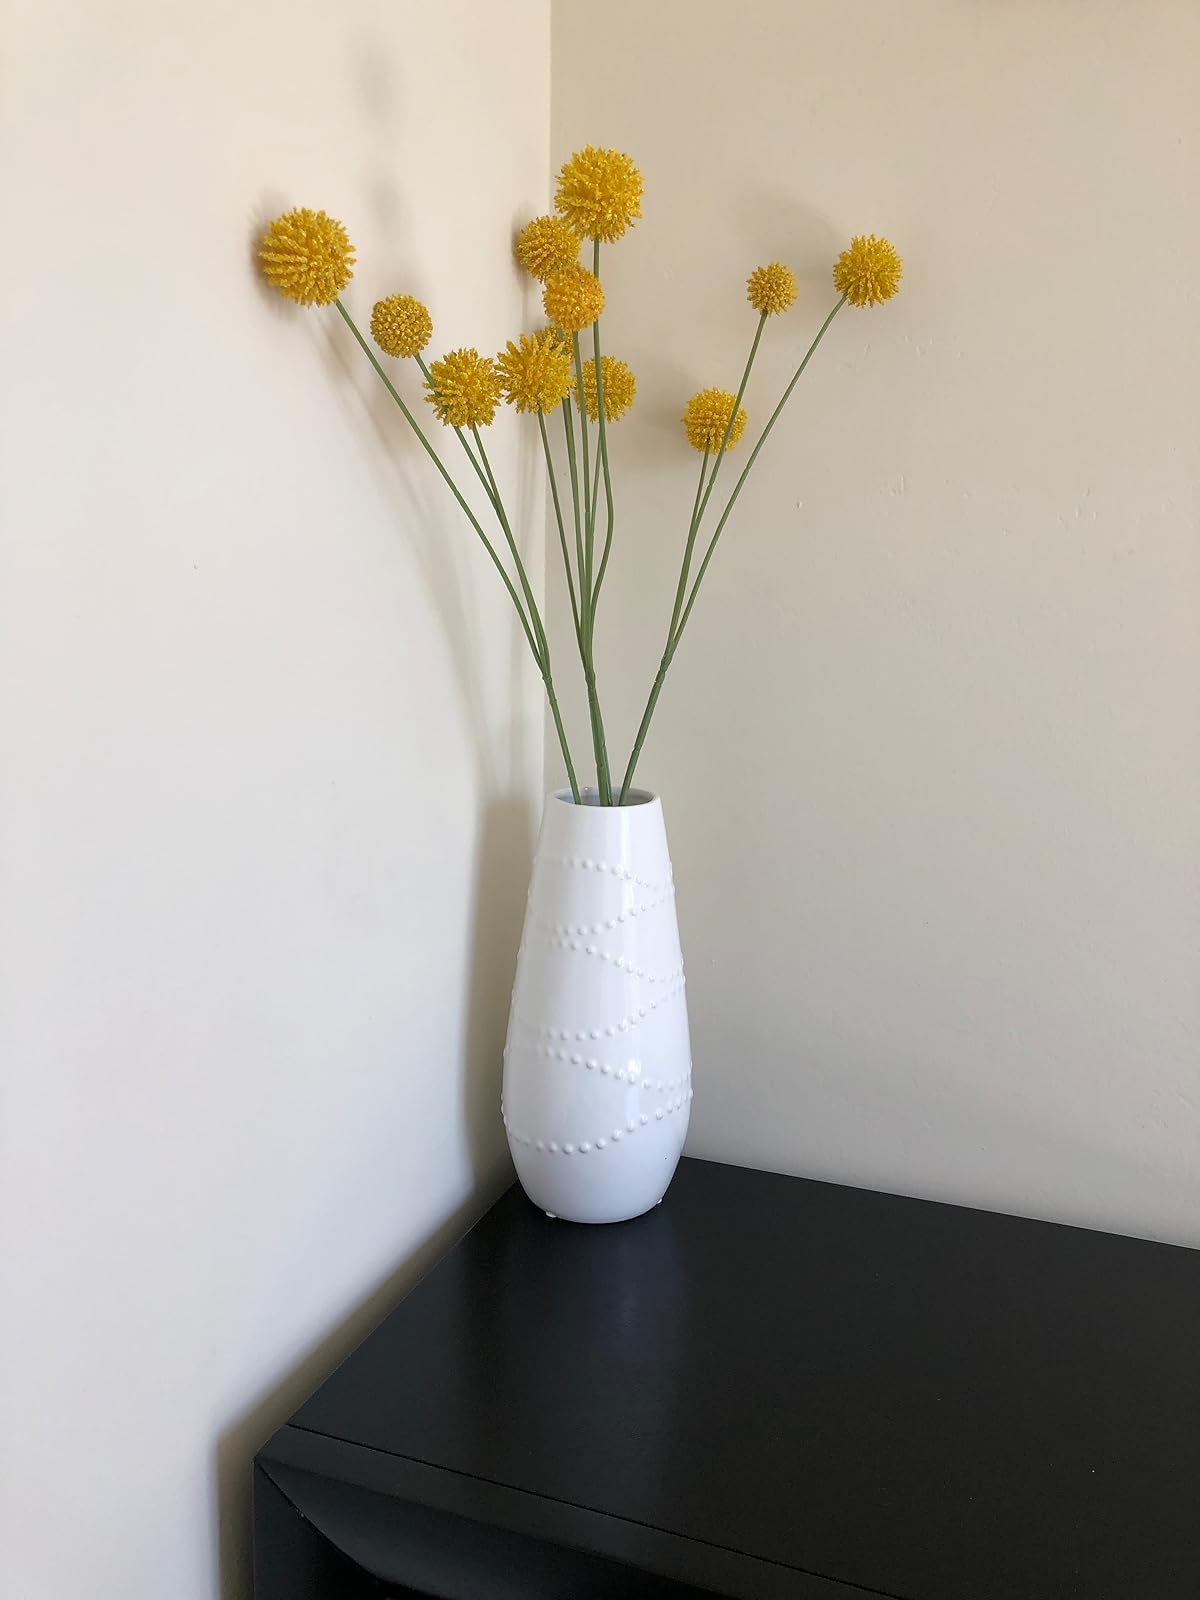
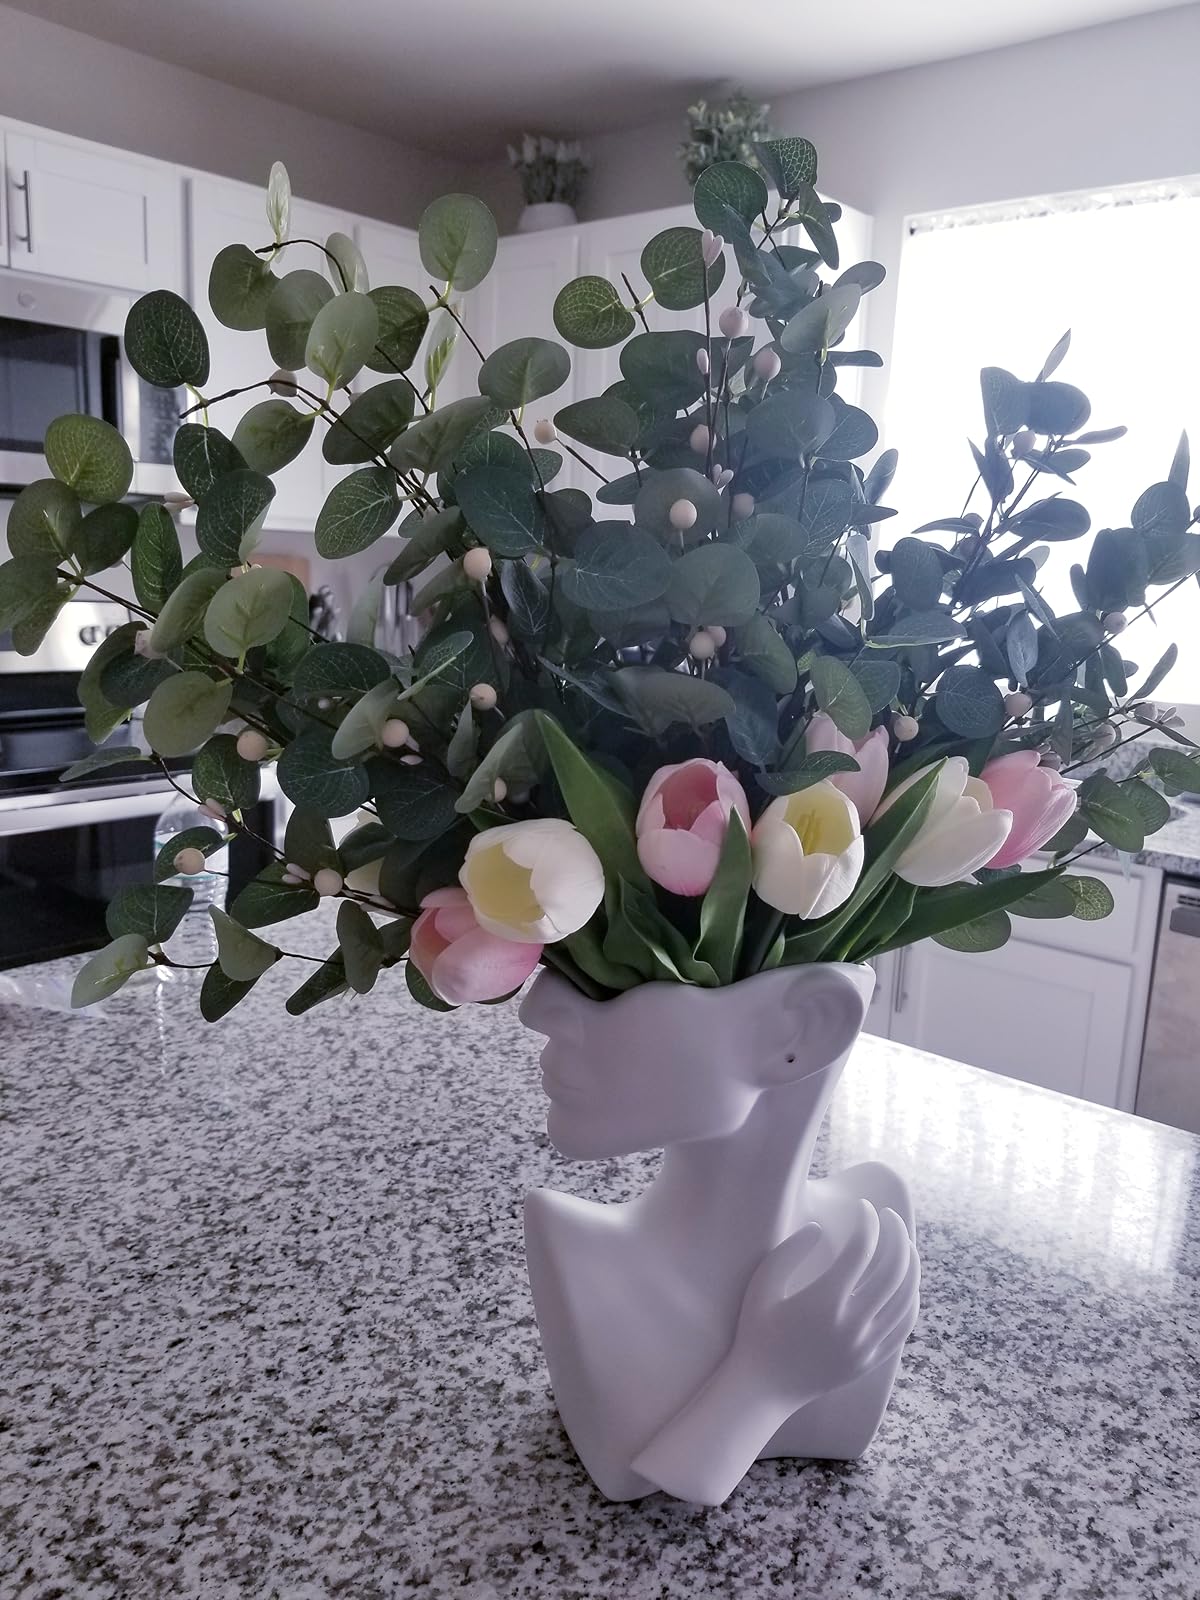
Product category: vase
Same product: no